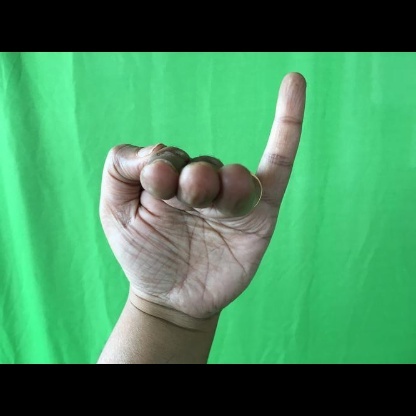
Mudra: Hamsapaksha